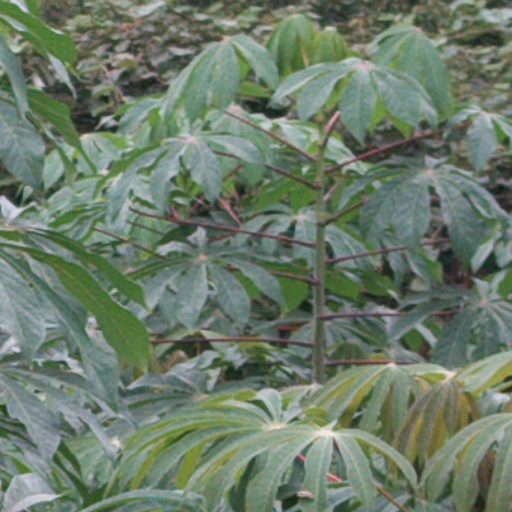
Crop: cassava